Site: brandenburg
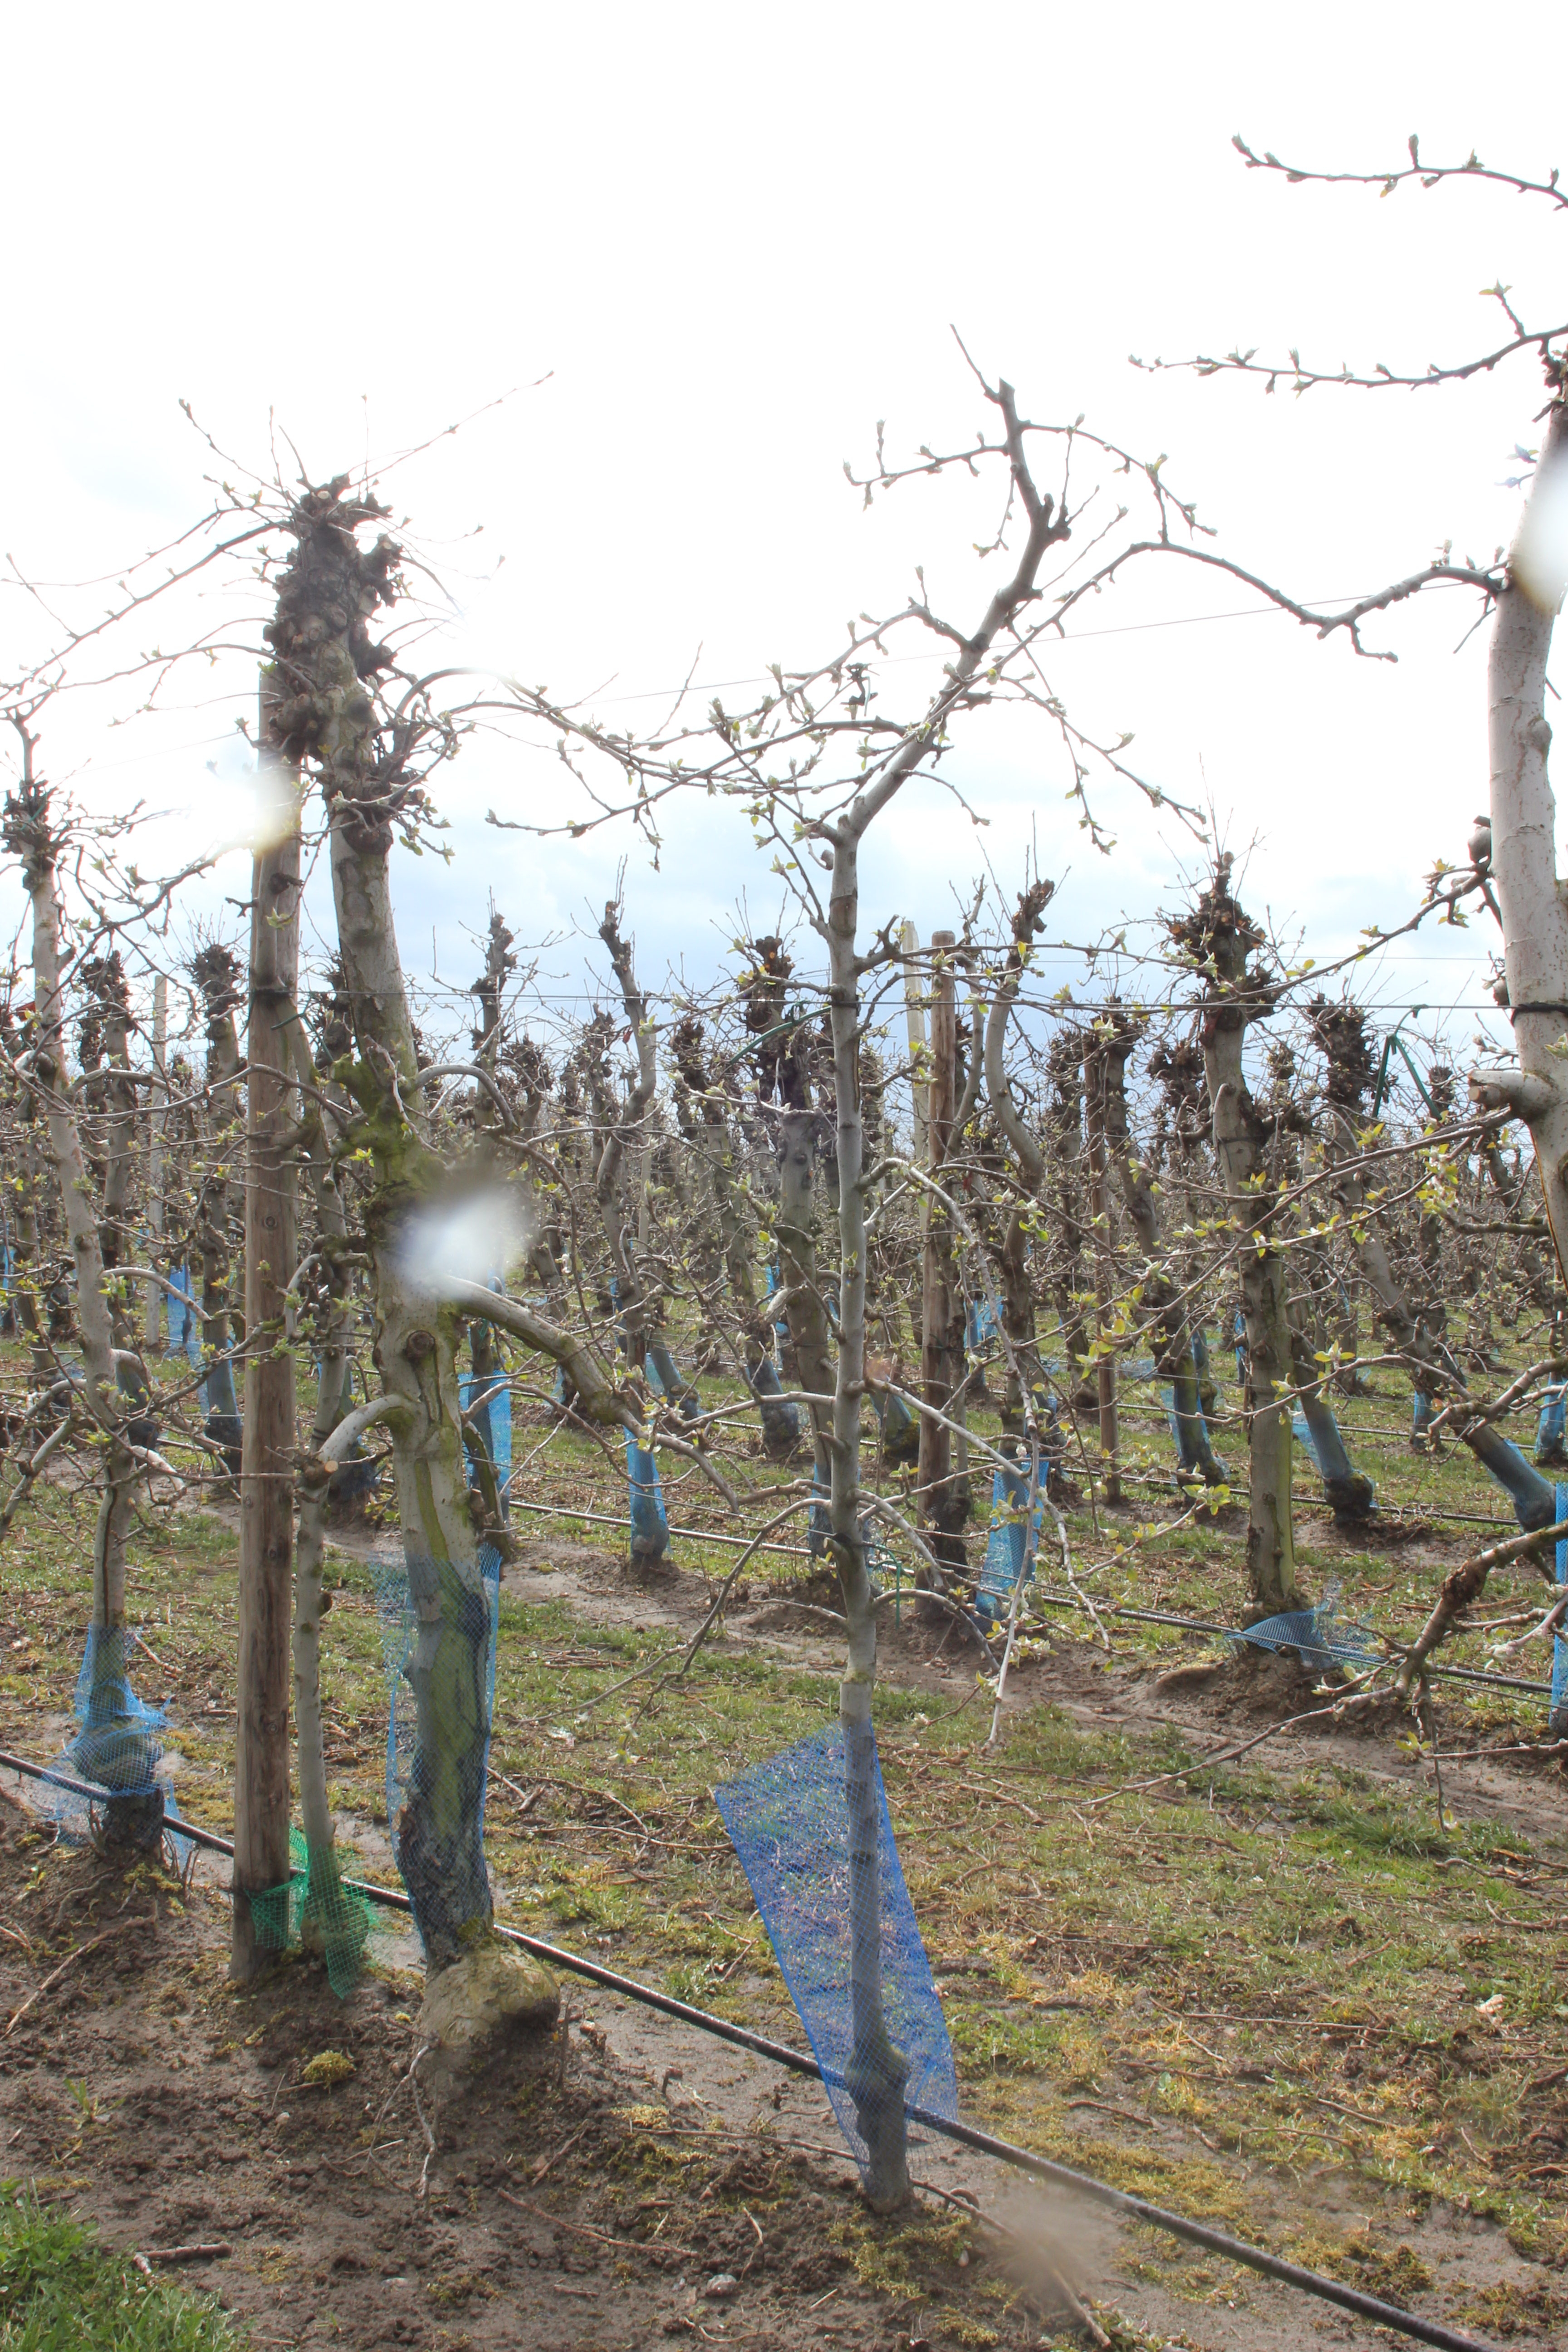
Growth stage (BBCH 55): Inflorescence emergence